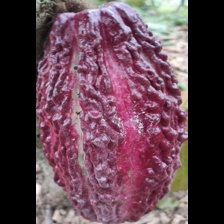
Label: sana